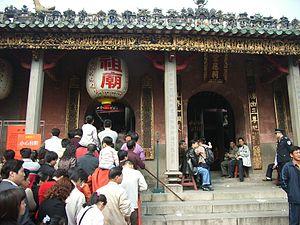
Le district de Chancheng est une subdivision administrative de la province du Guangdong en Chine. Il est placé sous la juridiction de la ville-préfecture de Foshan.